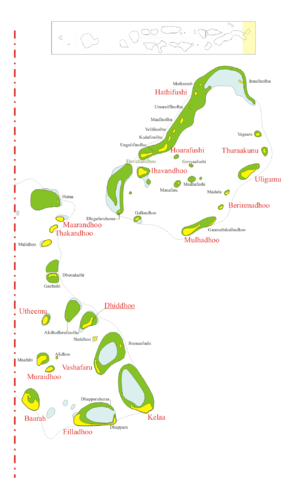
Haa Alifu est une subdivision des Maldives composée de la totalité de l'atoll Ihavandippolhu et de la partie Nord de l'atoll Thilandhunmathi. Ses 19 251 habitants se répartissent sur 16 des 42 îles qui composent la subdivision. Sa capitale est Dhidhdhoo.